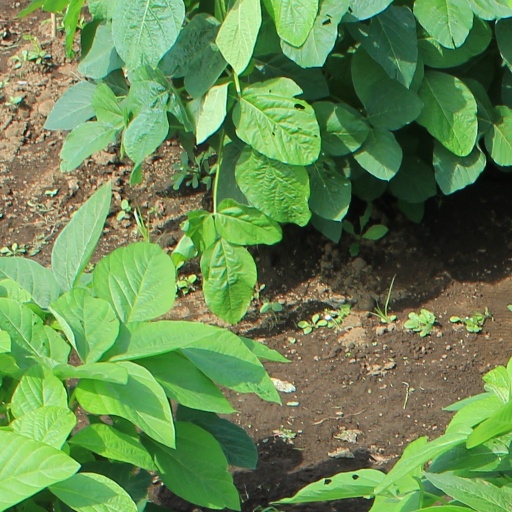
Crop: soybean